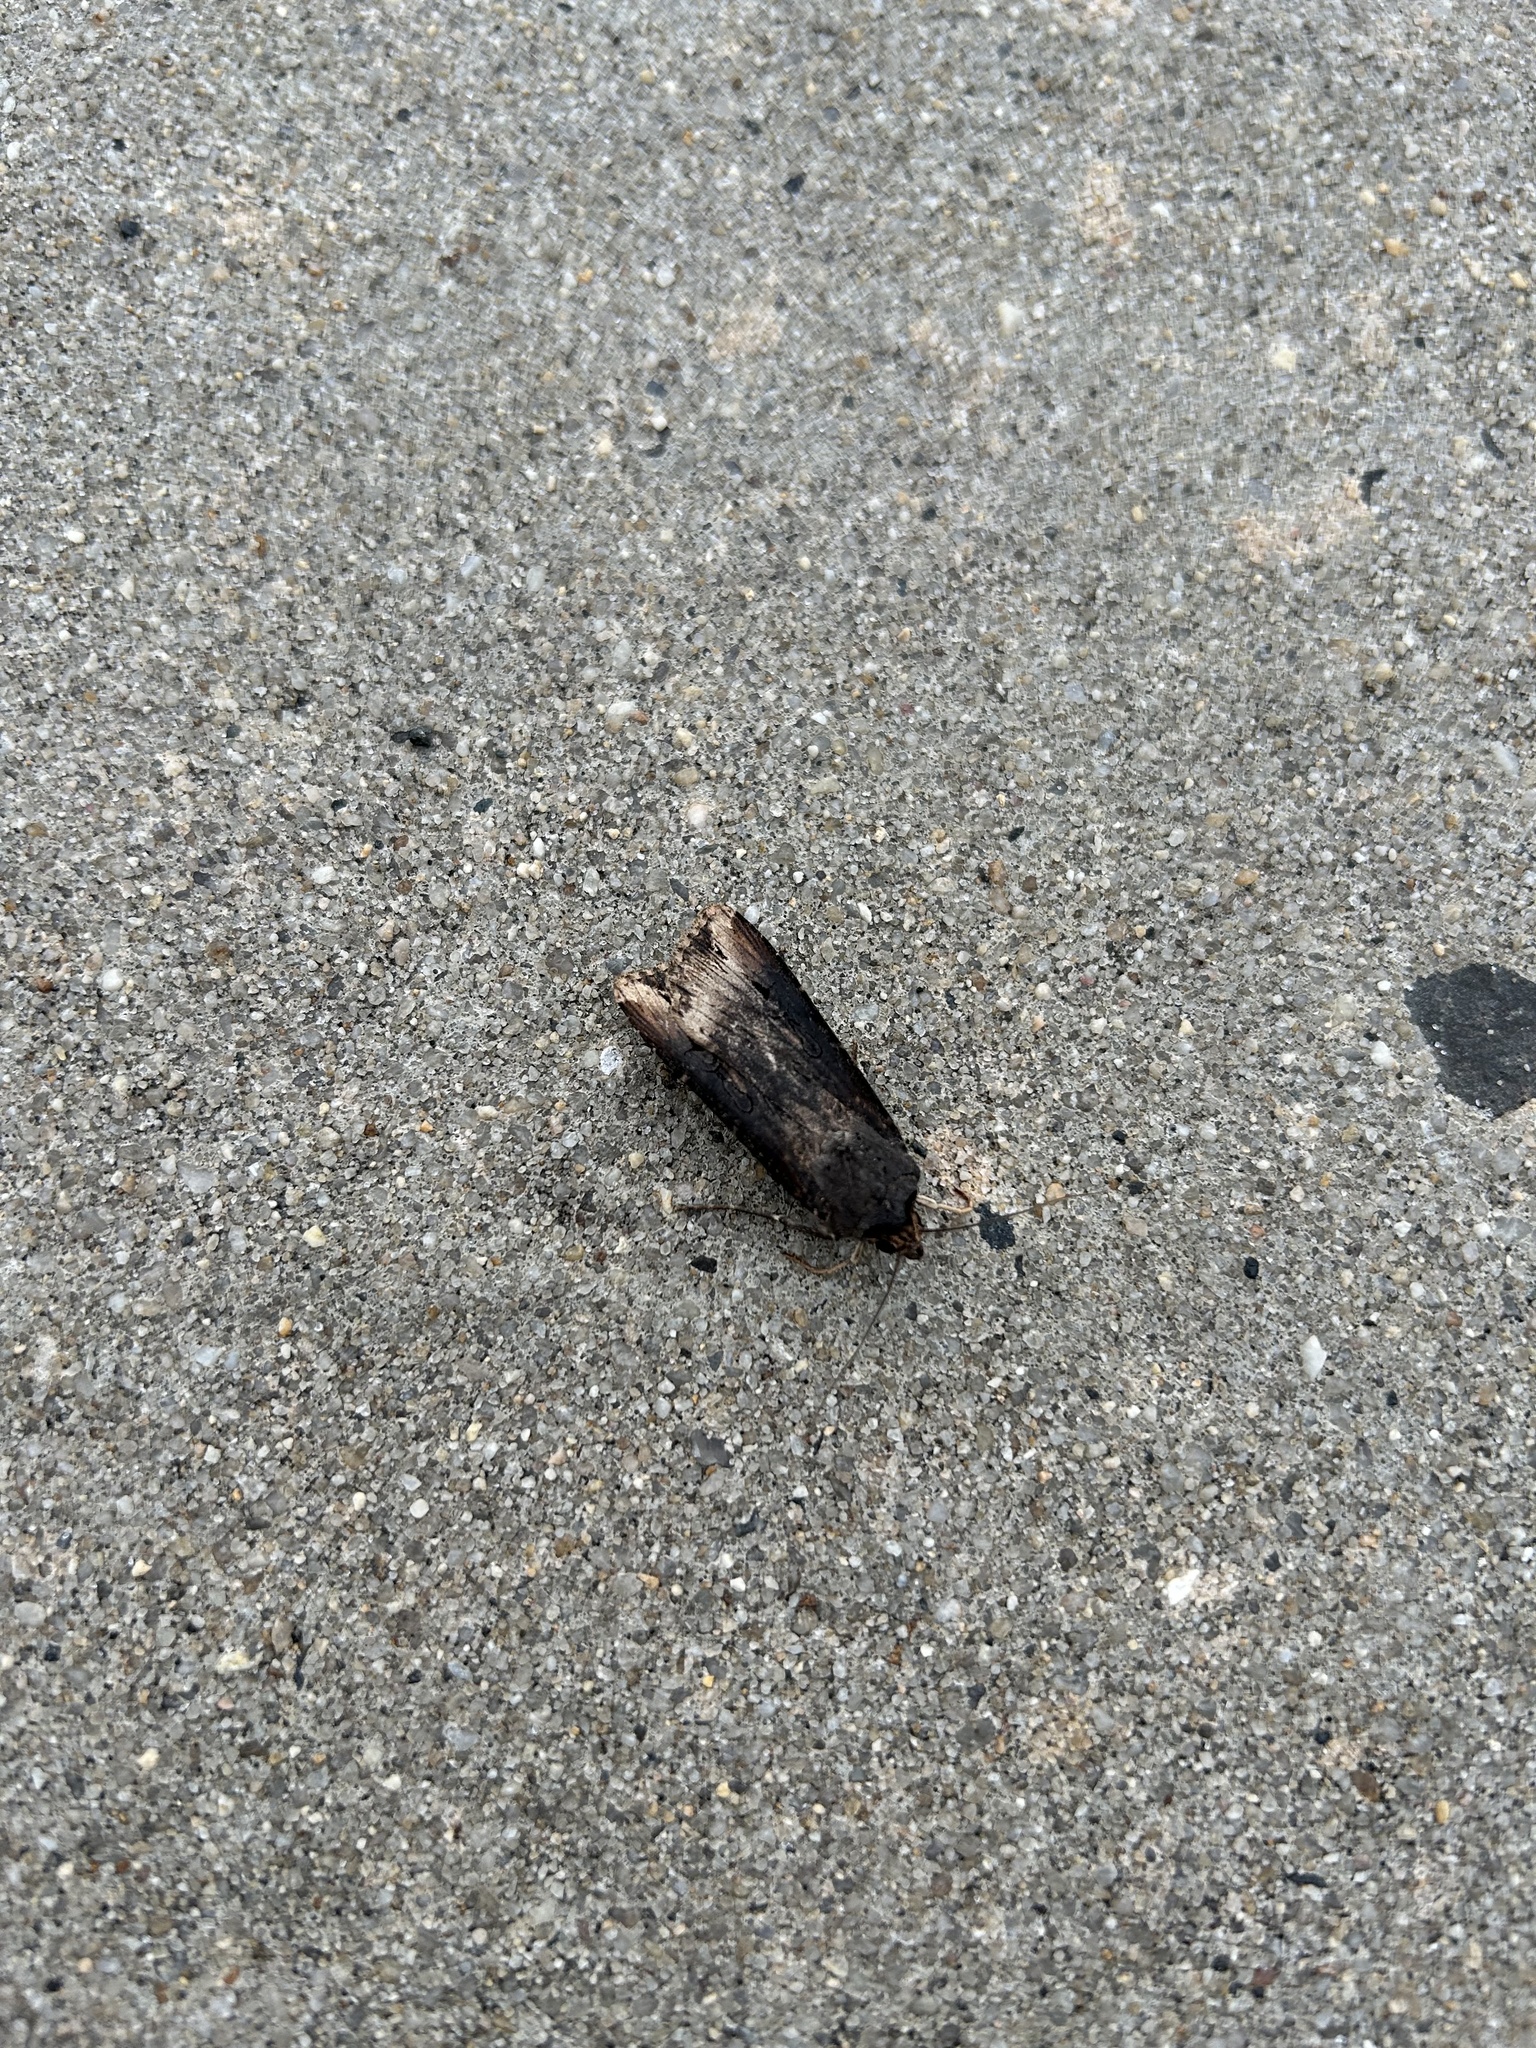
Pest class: cutworms